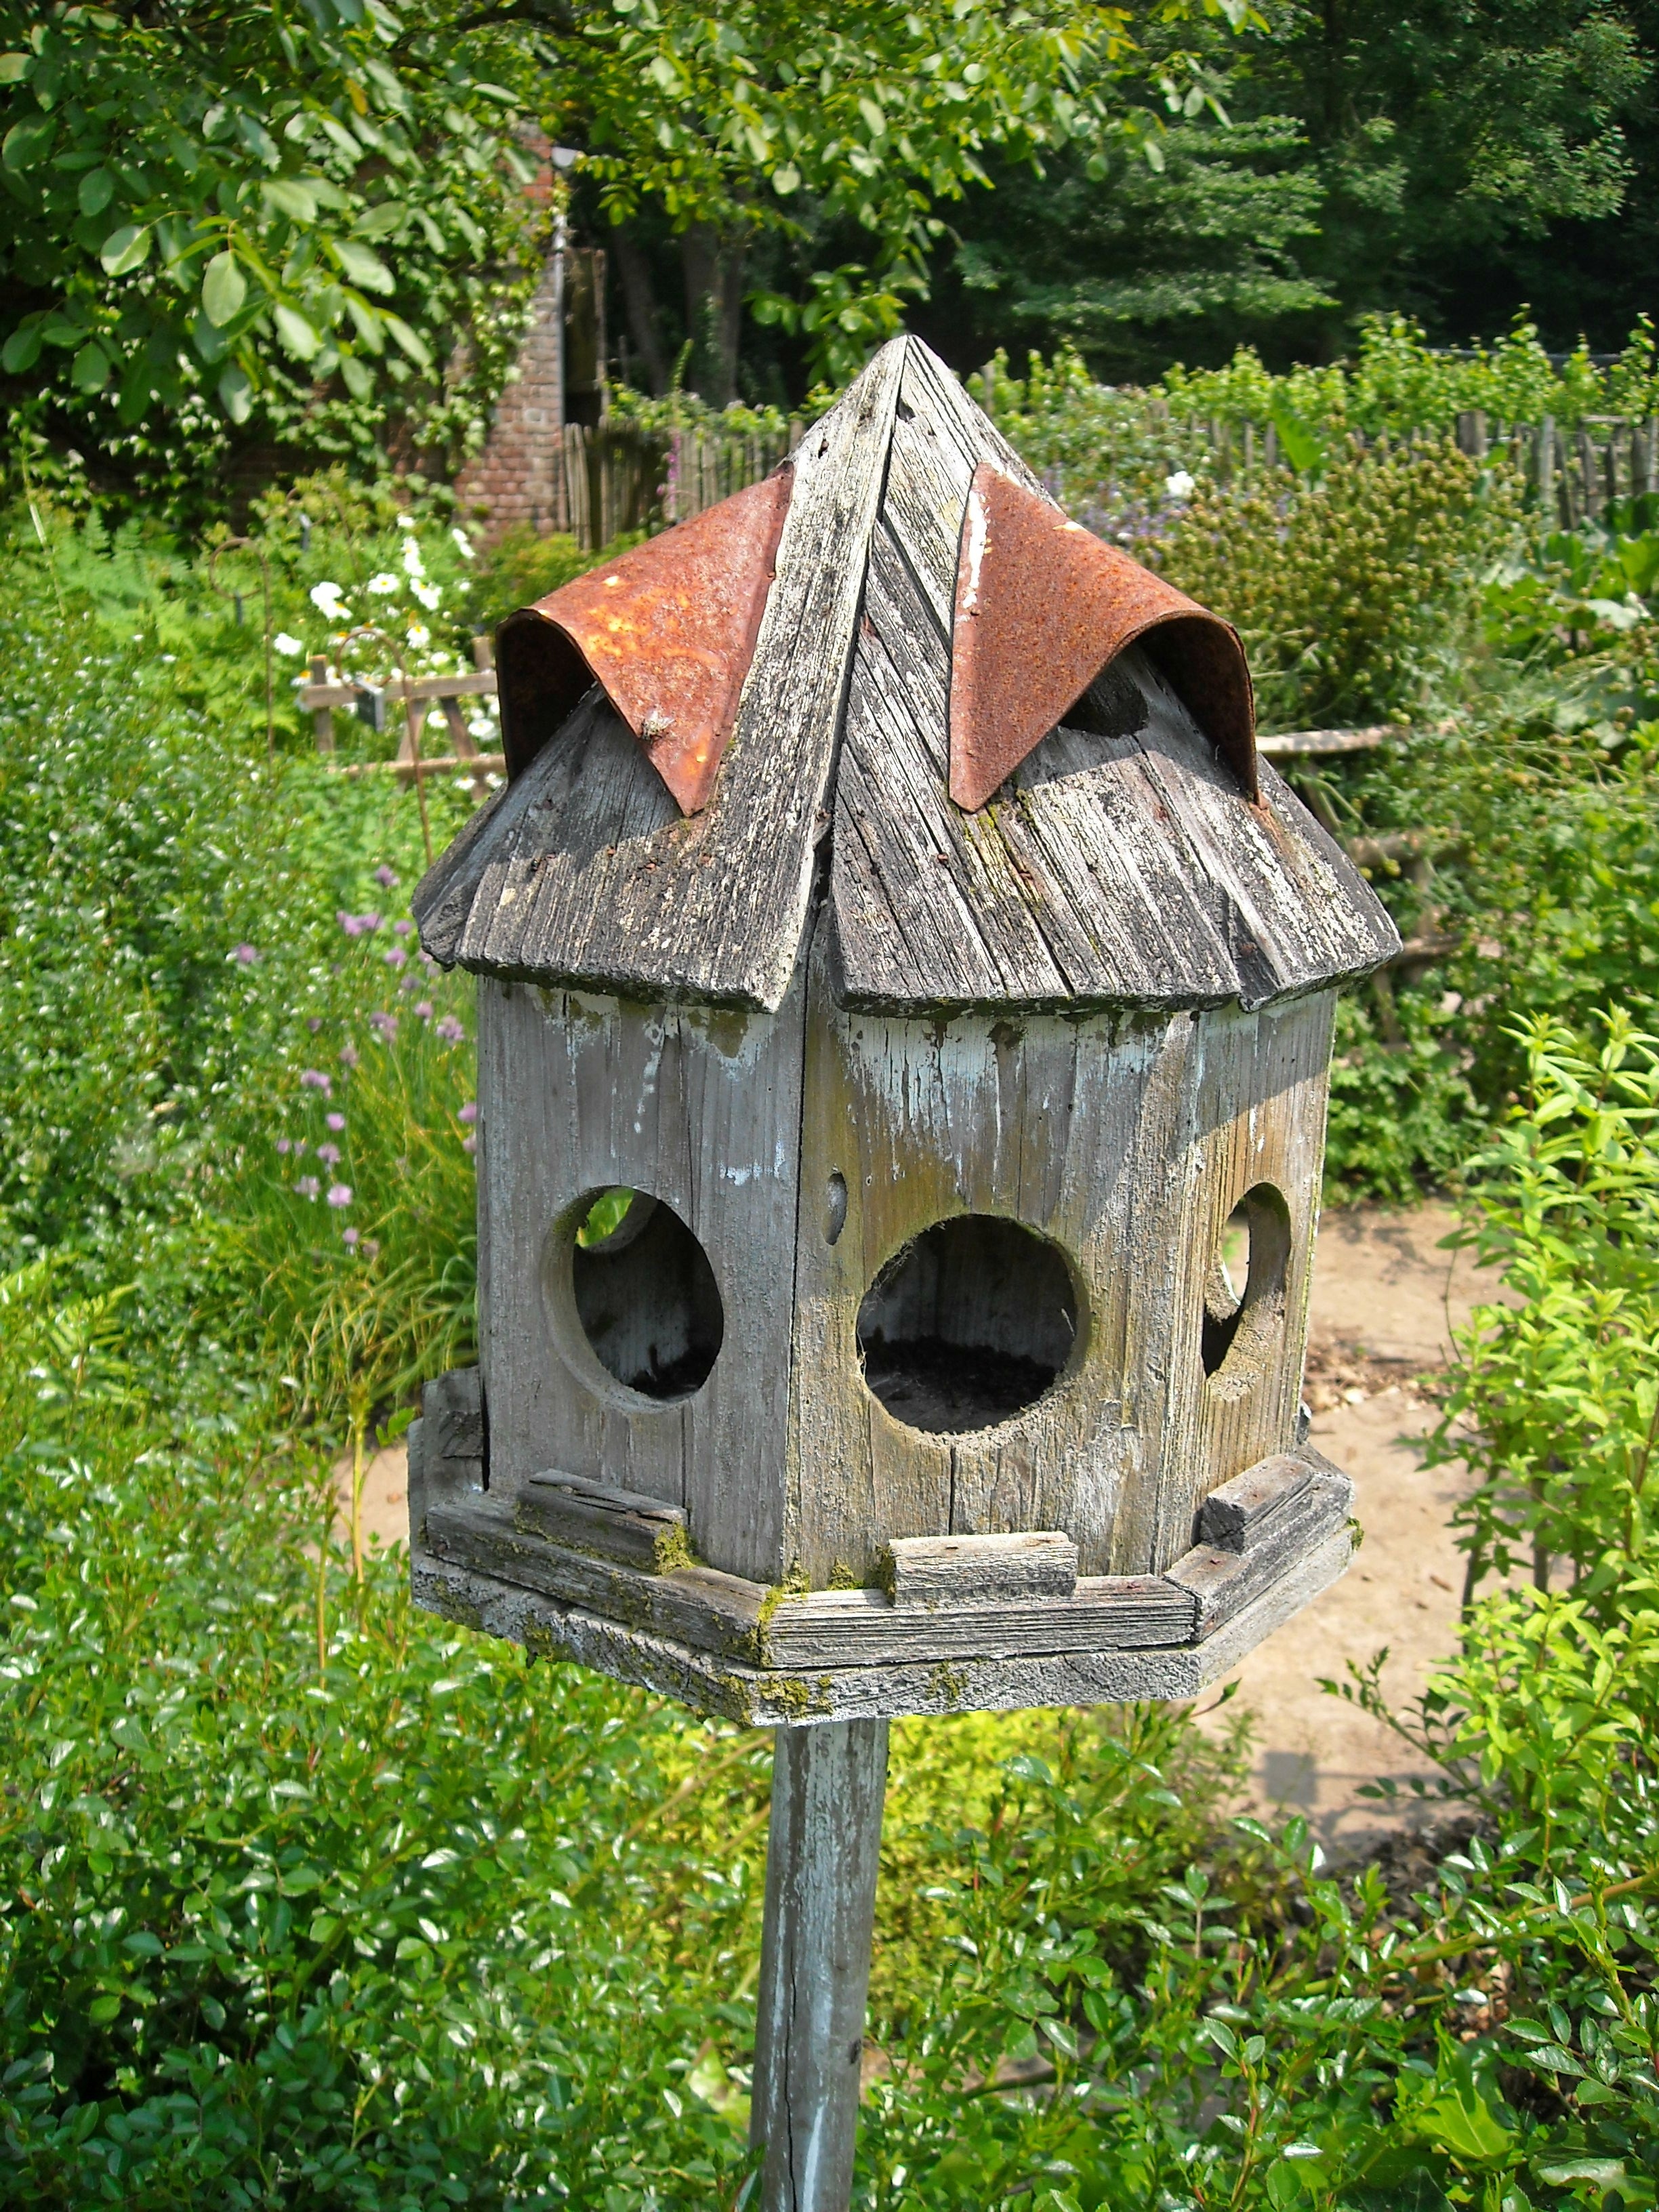
nature, wood, garden, wooden house, birds, feeding, birdhouse, bird feeder